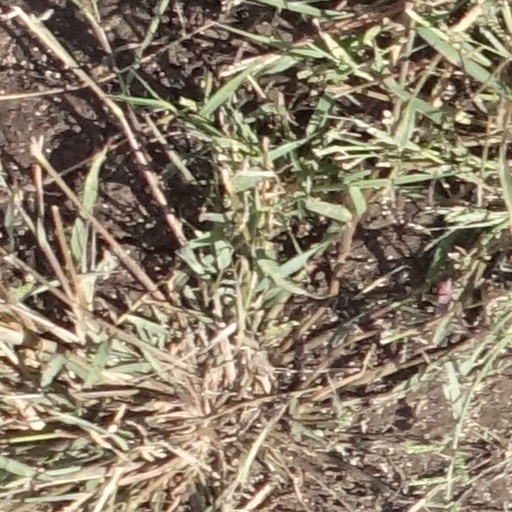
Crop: sorghum